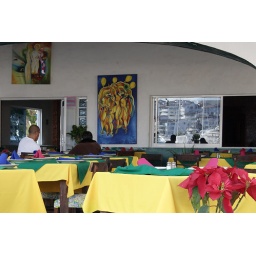
One of the bright Marina restuarants. Noticed the reflection in the window which looked like a water color.